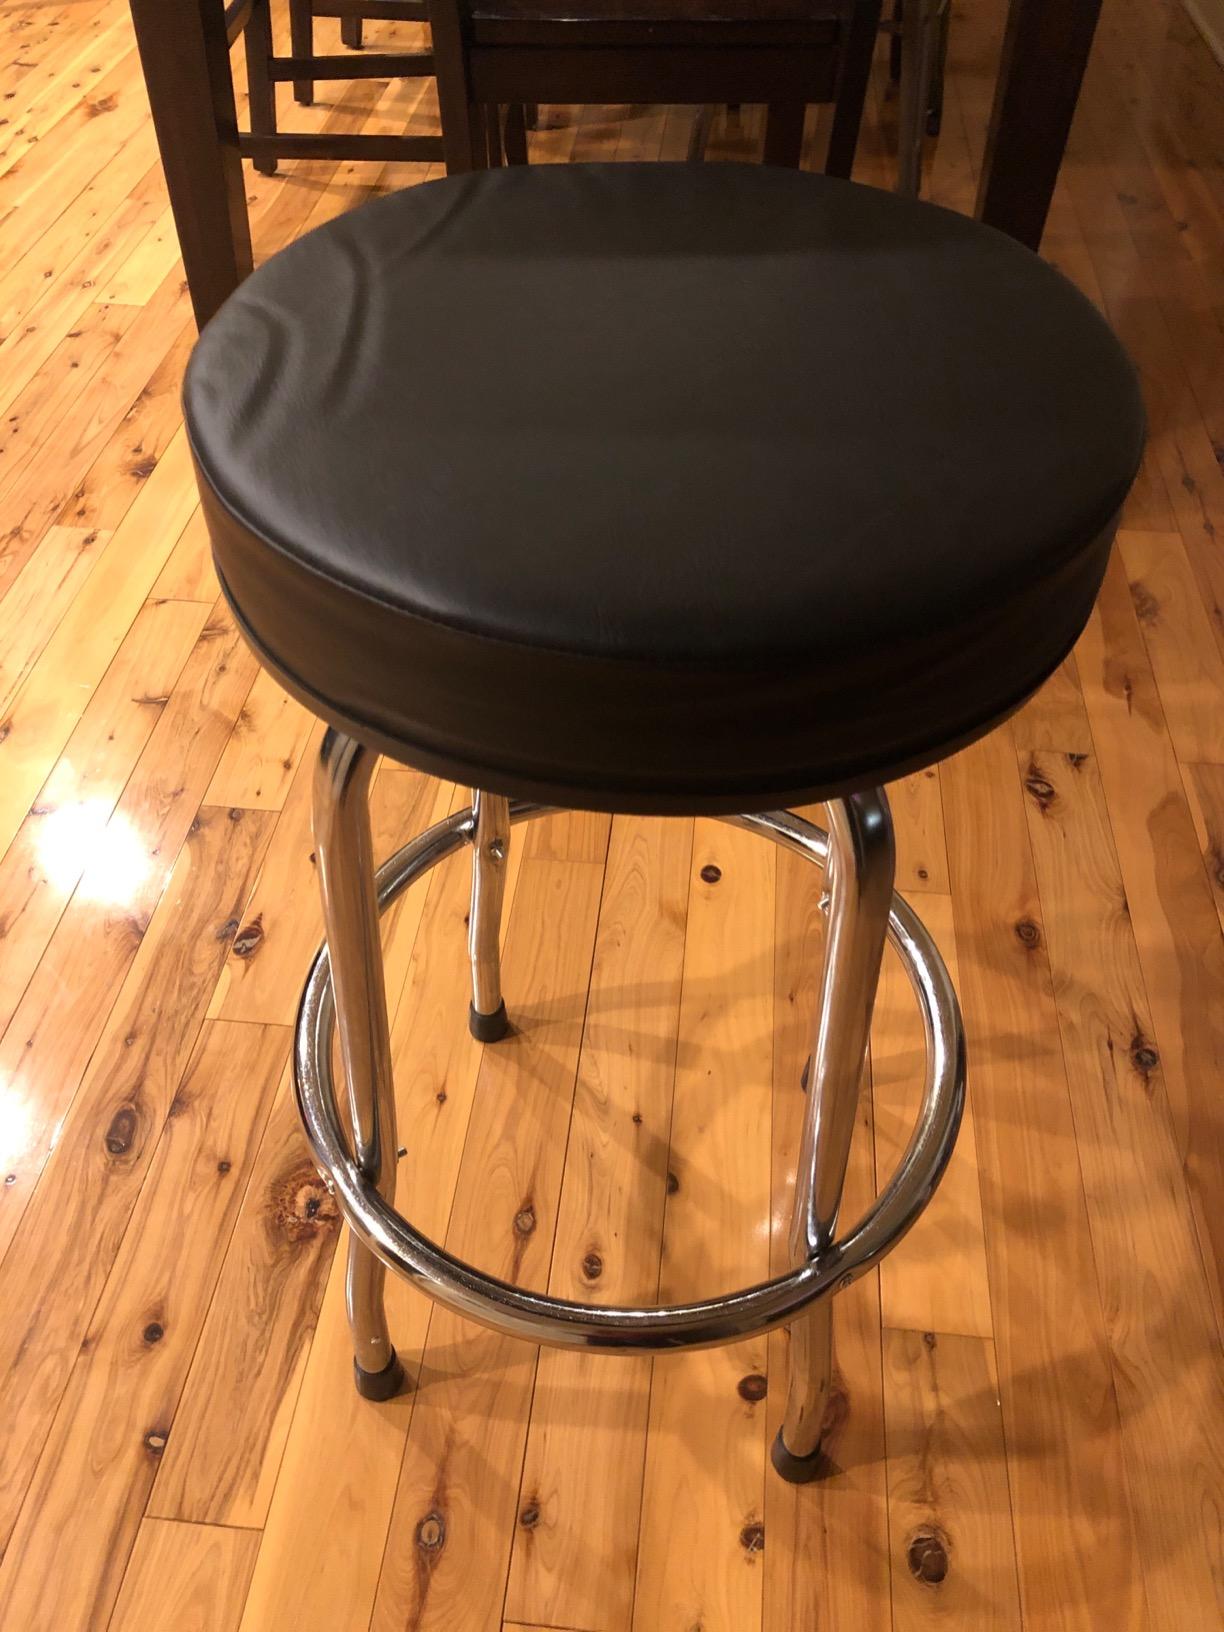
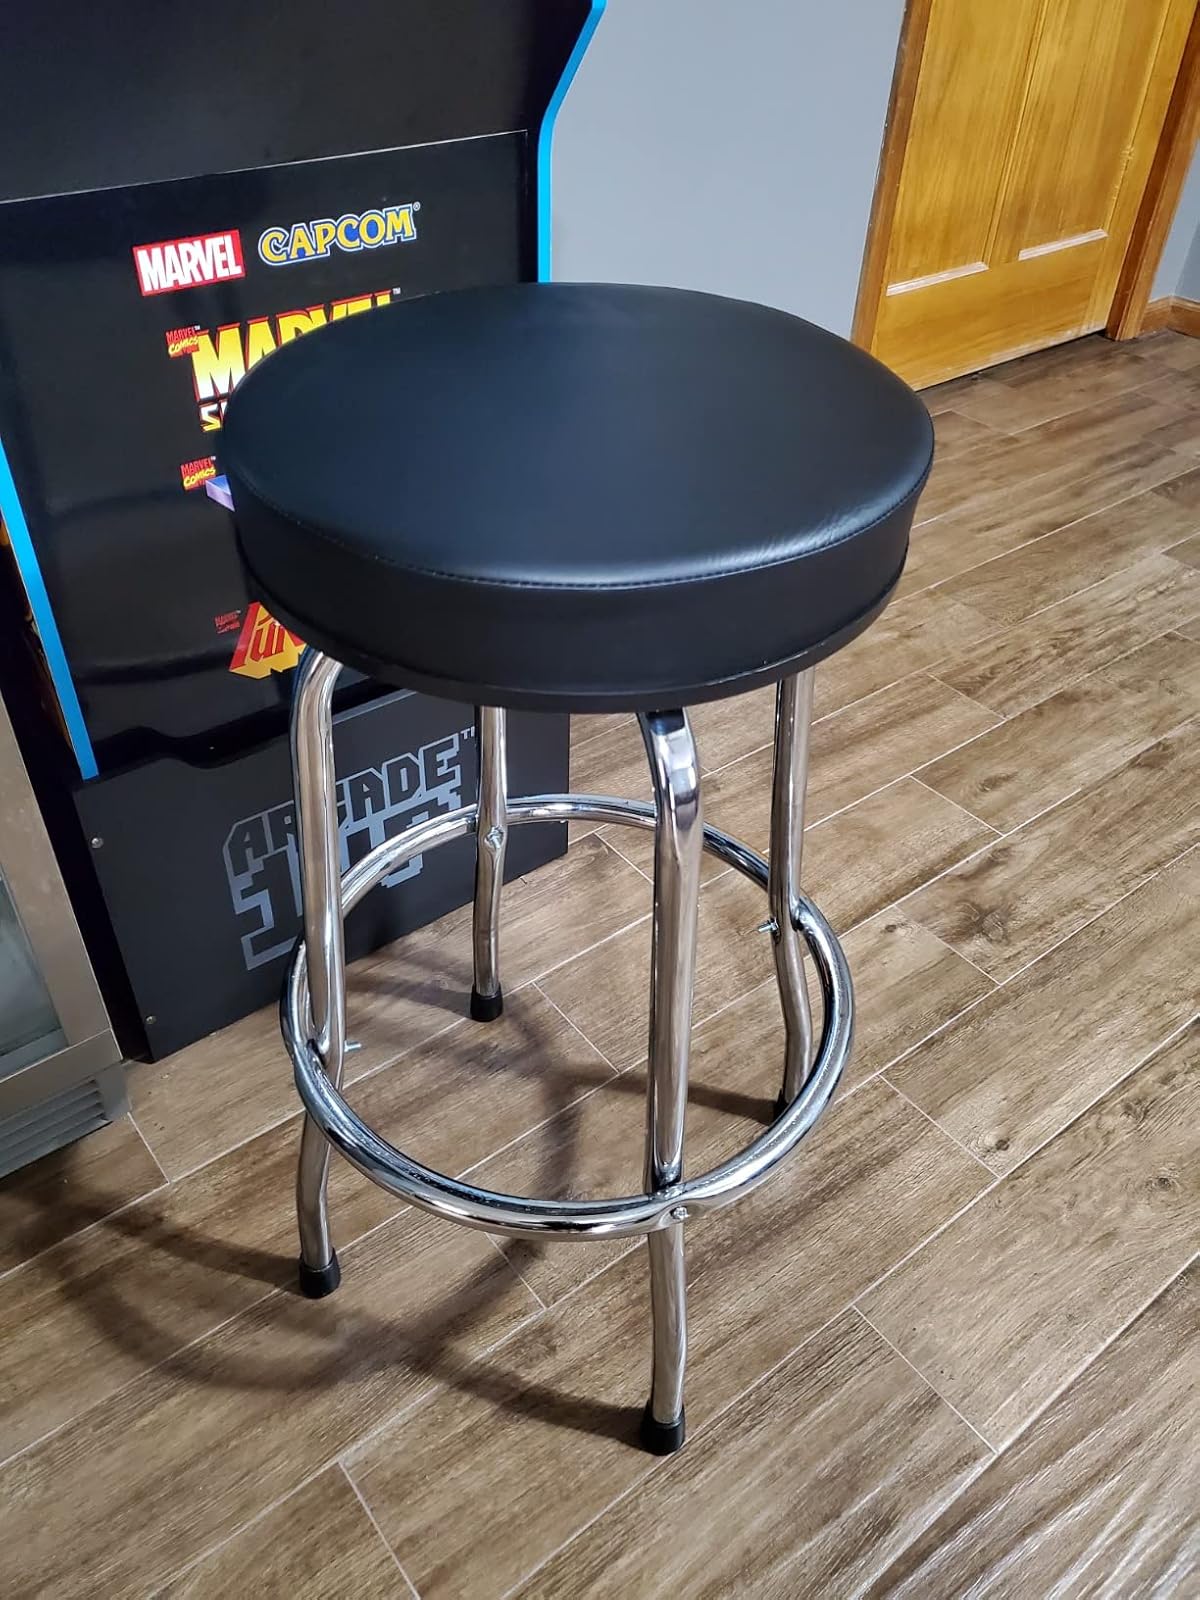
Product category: stool
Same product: yes